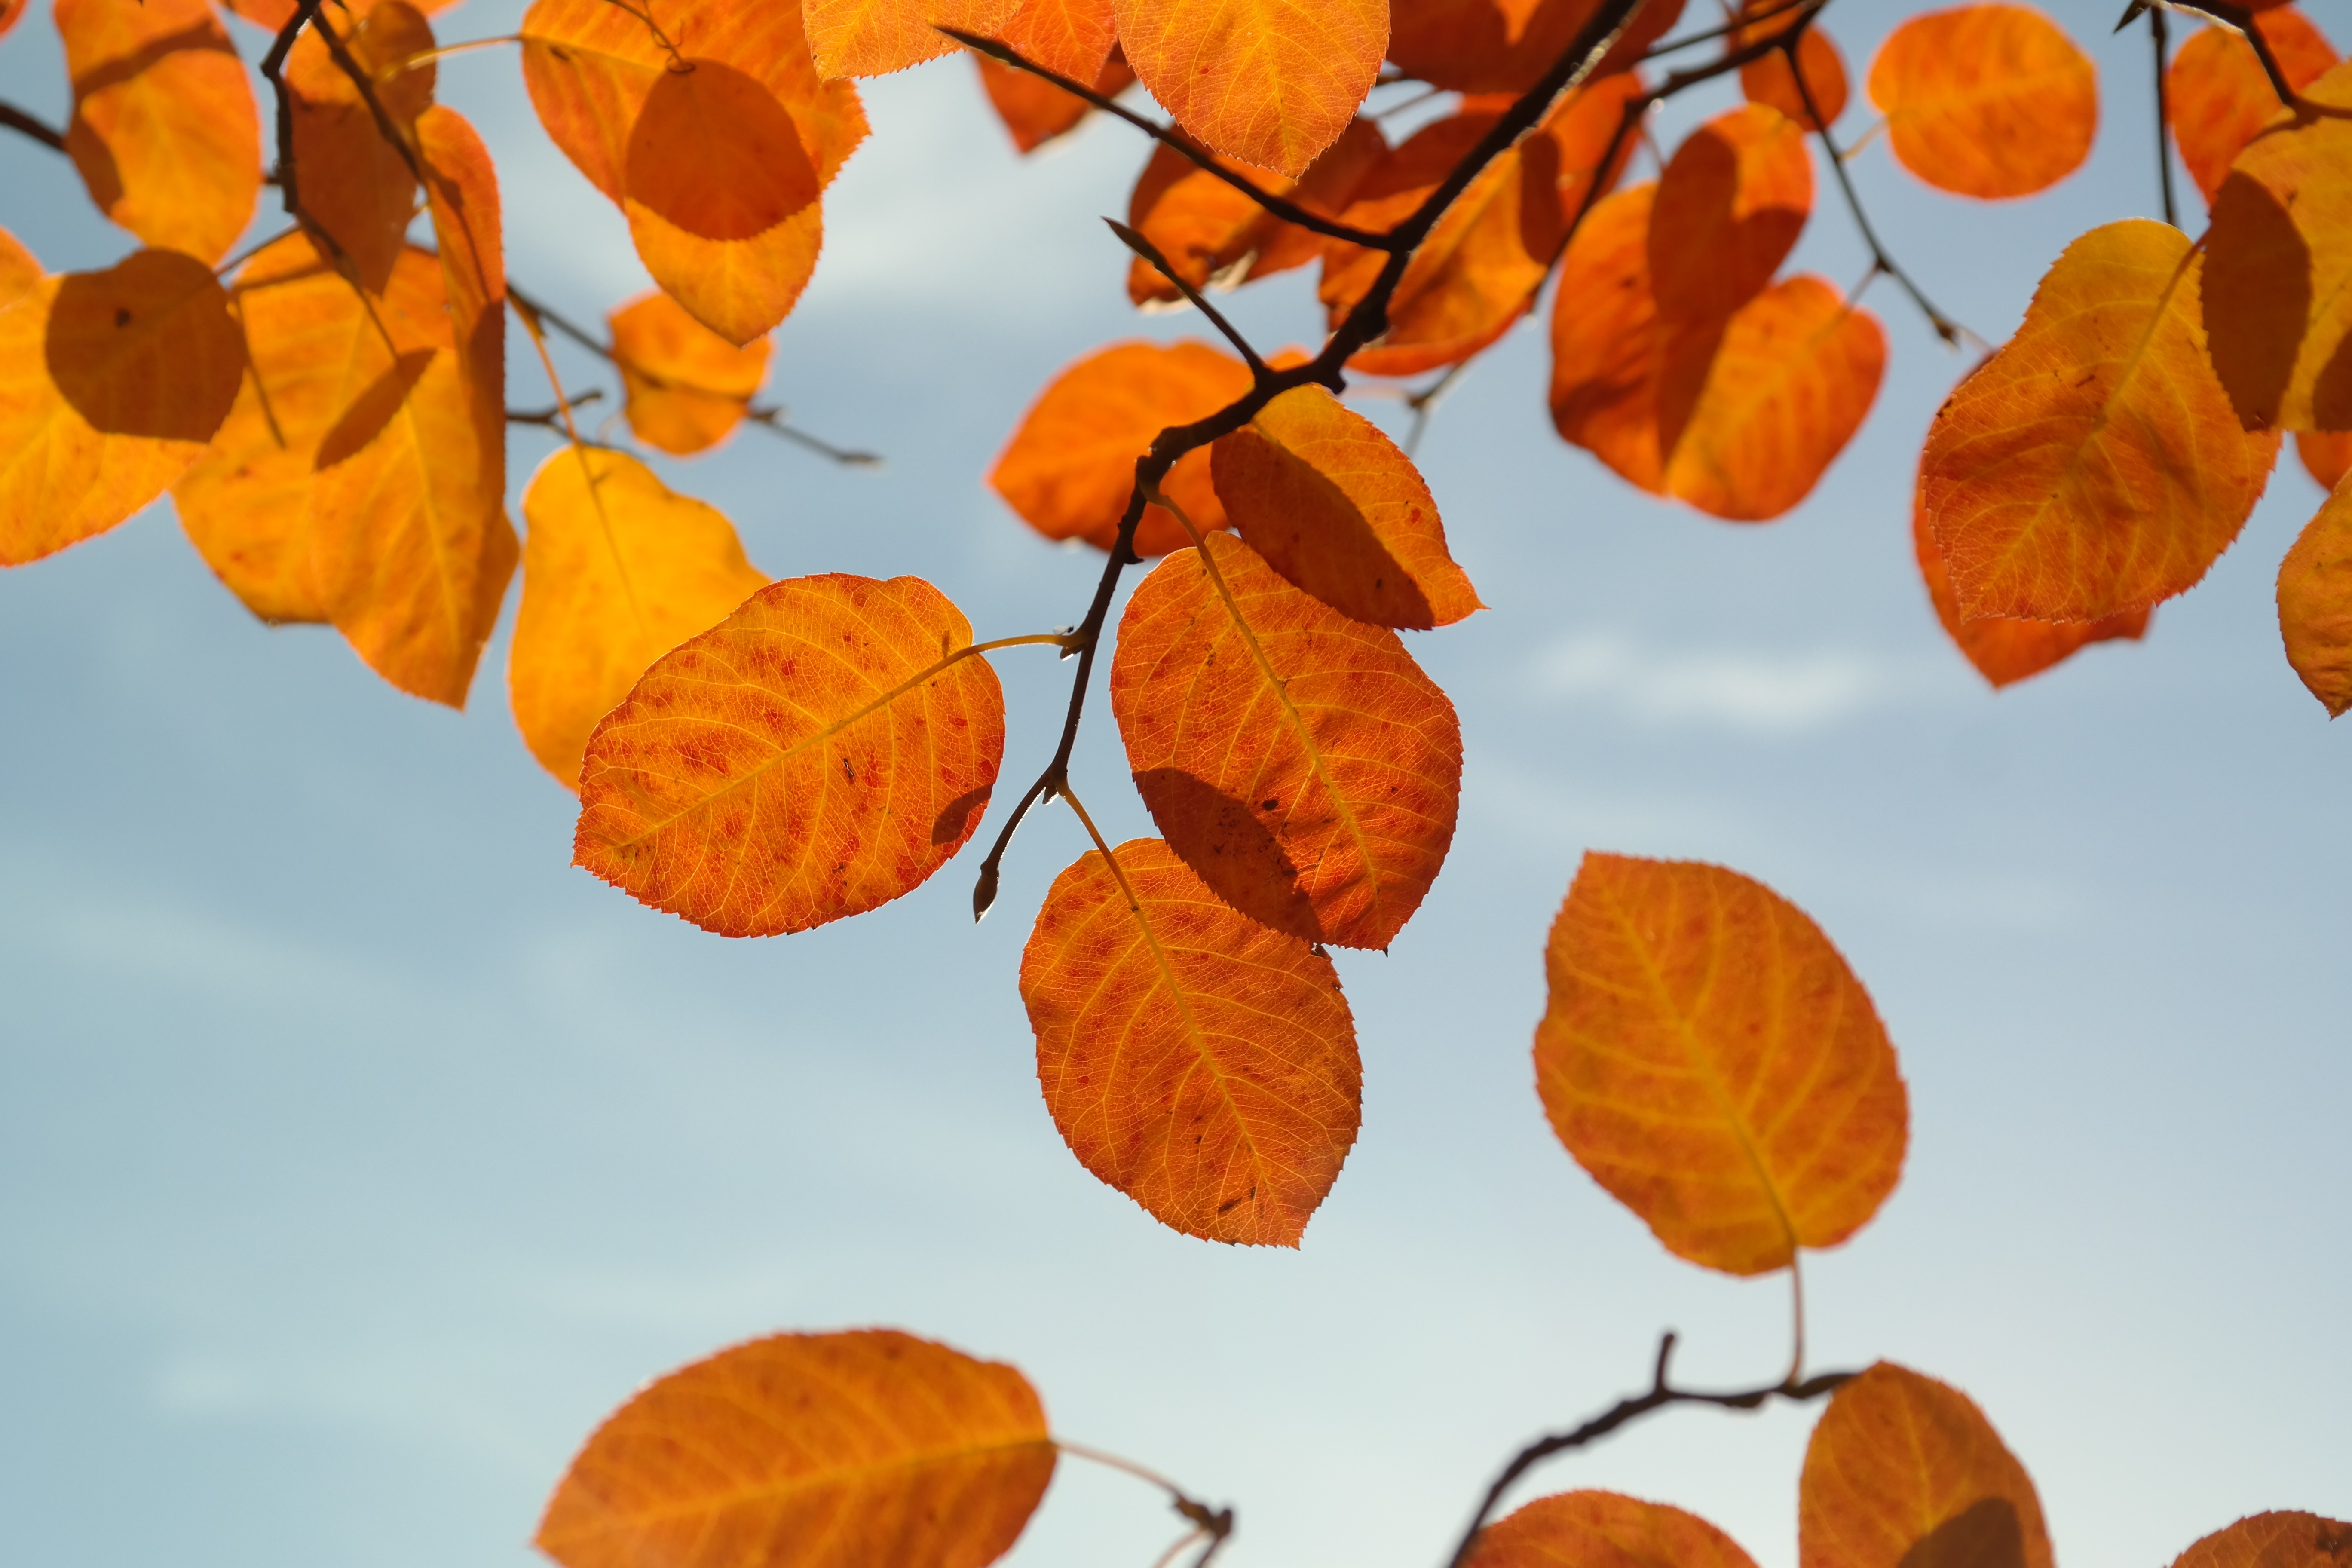
tree, nature, branch, light, plant, sunlight, leaf, flower, petal, bush, orange, food, red, produce, color, autumn, colorful, season, leaves, transience, deciduous, autumn leaf, time of year, fall foliage, autumn colours, amelanchier, flowering plant, autumn light, rose family, maidenhair tree, blood red, rosaceae, plant stem, land plant, common rock pear, amelanchier ovalis, common amelanchier, rock medlar, edelwei shrub